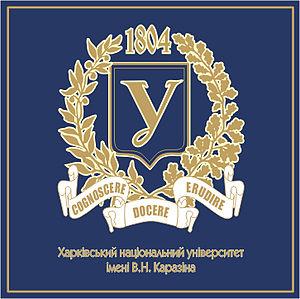
L'université nationale de Kharkiv ou de Kharkov, sise dans la ville de Kharkiv, est une des principales universités d'Ukraine, et précédemment de l'empire russe et de l'Union soviétique.